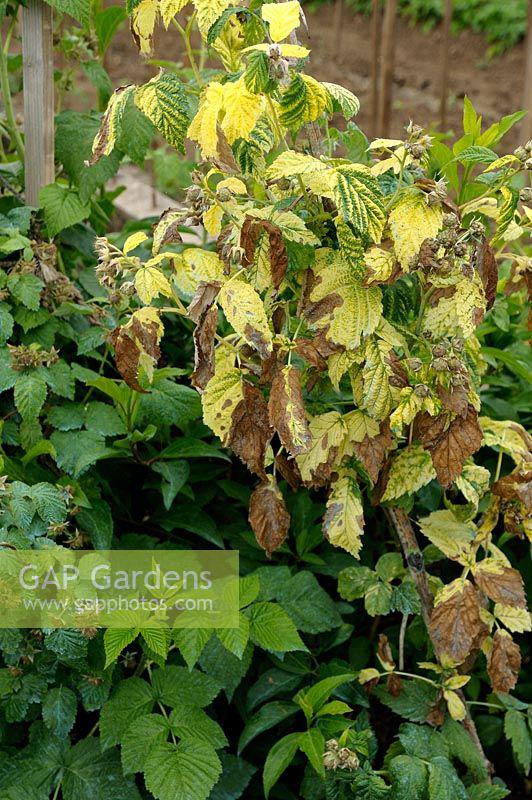
Plant: Raspberry
Disease: raspberry leaf spot